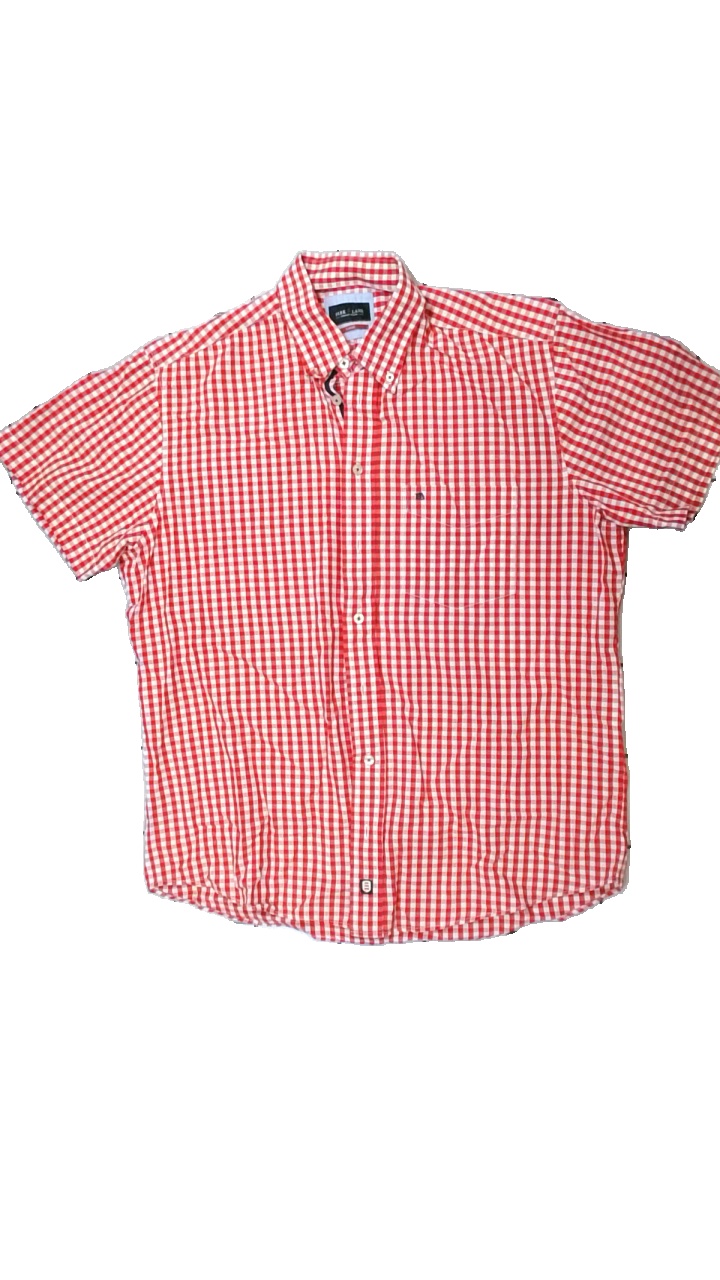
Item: Shirt (Men)
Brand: Park Lane
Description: rutig kortärmad skjorta
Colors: White, Red
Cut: Regular
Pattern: Checkered print
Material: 100% cotton
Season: All
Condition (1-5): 5
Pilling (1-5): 5
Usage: Reuse
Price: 50-100